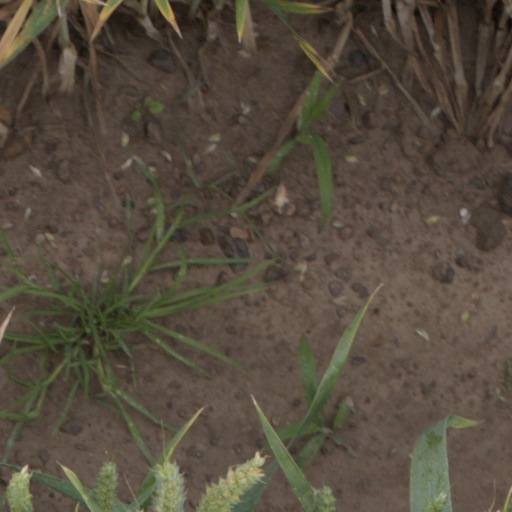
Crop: wheat